List of birds of Malawi

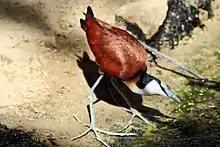
African jacana, very common in well-vegetated wetlands

Painted-snipes are short-legged, long-billed birds similar in shape to the true snipes, but more brightly coloured.